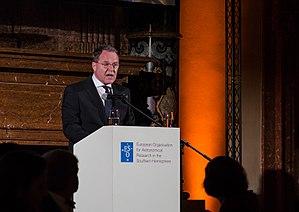
Le docteur Wolfgang Heubisch, misnistre d'État des Sciences, de la recherche et des Arts de Bavière, lors du gala célébrant le 50e anniversaire de l'ESO tenu à la Residenz, à Munich, le 11 octobre 2012.
Wolfgang Heubisch, né le 13 juillet 1946 à Munich est un homme politique allemand appartenant au Parti libéral-démocrate.